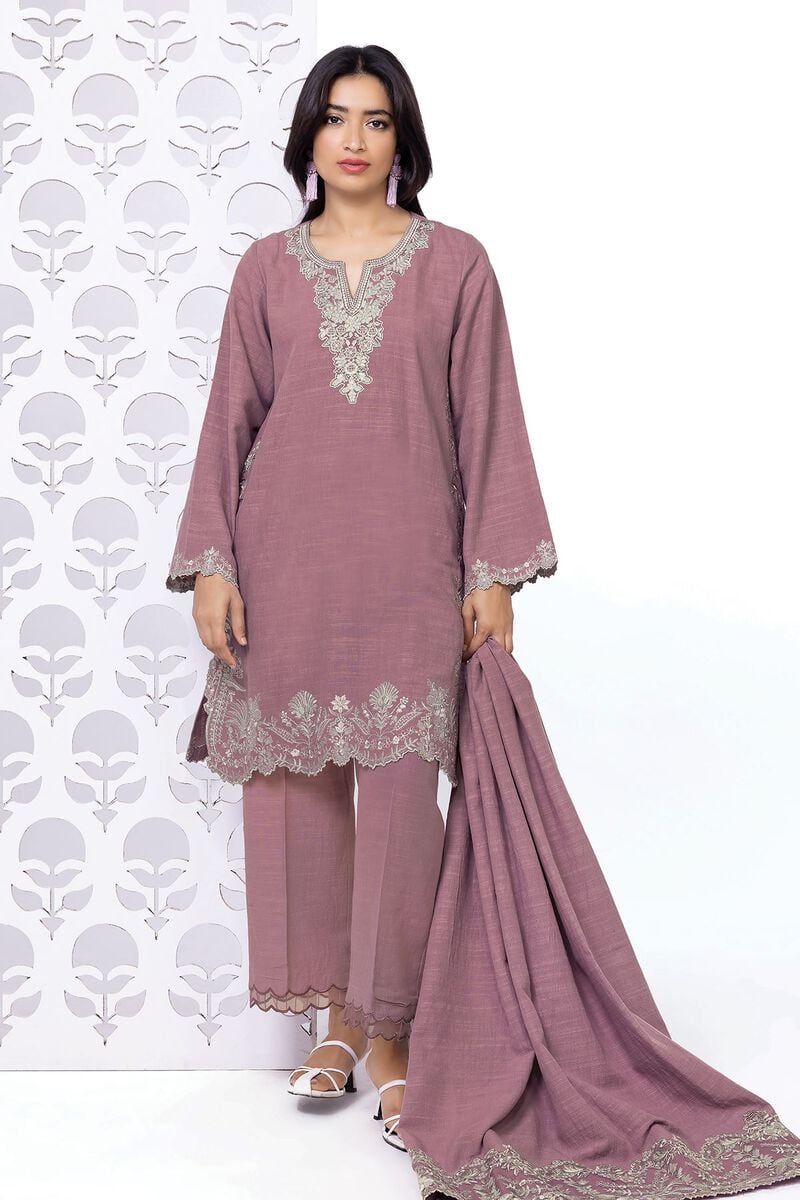
mauve embroidered cotton suit